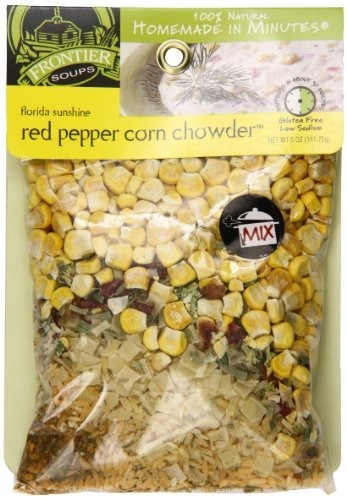
Item Name: Frontier Soups Florida Sunshine Red Pepper Corn Chowder Mix
Value: 5.0
Unit: Fl Oz

Price: 11.24